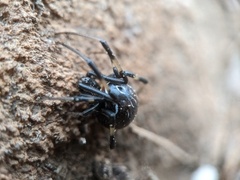
Species: Lactrodectus_hesperus